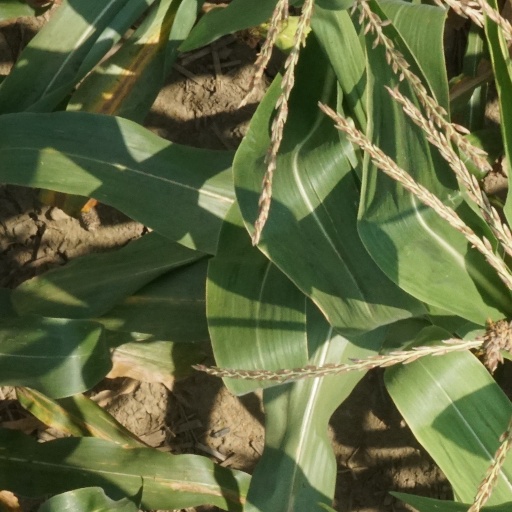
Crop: maize; corn